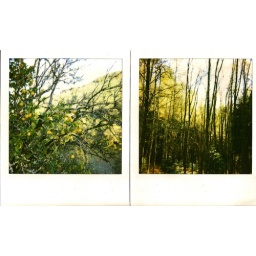
You know you are in winter, you smile when you see an orange tree, you smile when you see the golden trees....